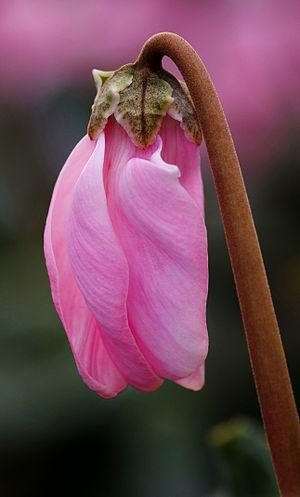
Une fleur de Cyclamen (cyclamen des fleuristes